Quinamávida, Chile

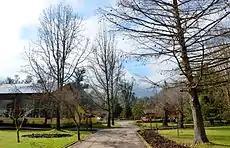
Quinamávida.

Quinamávida (Mapudungun: "hill of cereals") is a Chilean village in the commune of Colbún, Linares Province, Maule Region. Quinamávida is well known in Chile as a popular hot springs and resort spa.